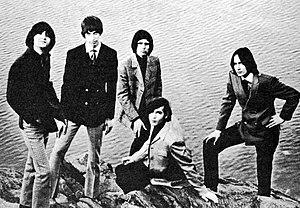
The Left Banke est un groupe de musique pop fondé en 1965 à New York. Ils rencontrent le succès avec leurs premiers singles, Walk Away Renée et Pretty Ballerina, qui se classent respectivement 5ᵉ et 15ᵉ du Billboard Hot 100.